Australia at the 1992 Paralympic Games for Persons with Mental Handicap

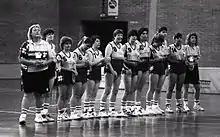
The Australian women's basketball team for players with an intellectual disability, the Pearls, lines up before a game at the 1992 Madrid Paralympic Games for Persons with Mental Handicap. The team won the gold medal. From left to right: Margaret Sheriff (Women's Head Coach), Tanya Aitchison (4), Lorraine Archer (5), Fiona Hinds (6), Tina Kenna (7), Gladys Delaney VIC (8) Donna Burns VIC (9), Christine Humphries VIC (10), Melissa Gallacher SA (11), Annette kelly SA (12), Alice Toogood SA (14), Robyn Smith (Manager)

Women (Pearls) – Lorraine Archer, Tanya Aitchison, Donna Burns, Gladys Delaney, Melissa Gallacher, Fiona Hinds, Annette Kelly, Tina Kenna, Christine Humphries, Alice Toogood Coach – Margaret Sheriff; Manager – Robyn Smith